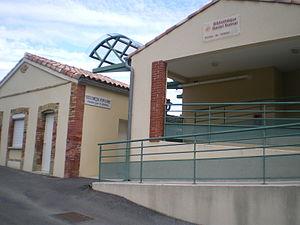
Bibliothèque de Branoux
Branoux-les-Taillades est une commune française située dans le département du Gard, en région Occitanie, à la limite du département de la Lozère et à 16 km au nord d'Alès.